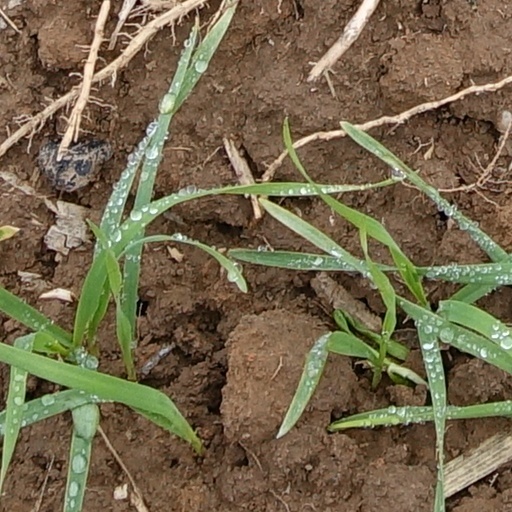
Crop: wheat